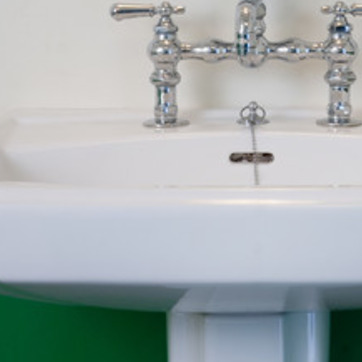
Material: ceramic